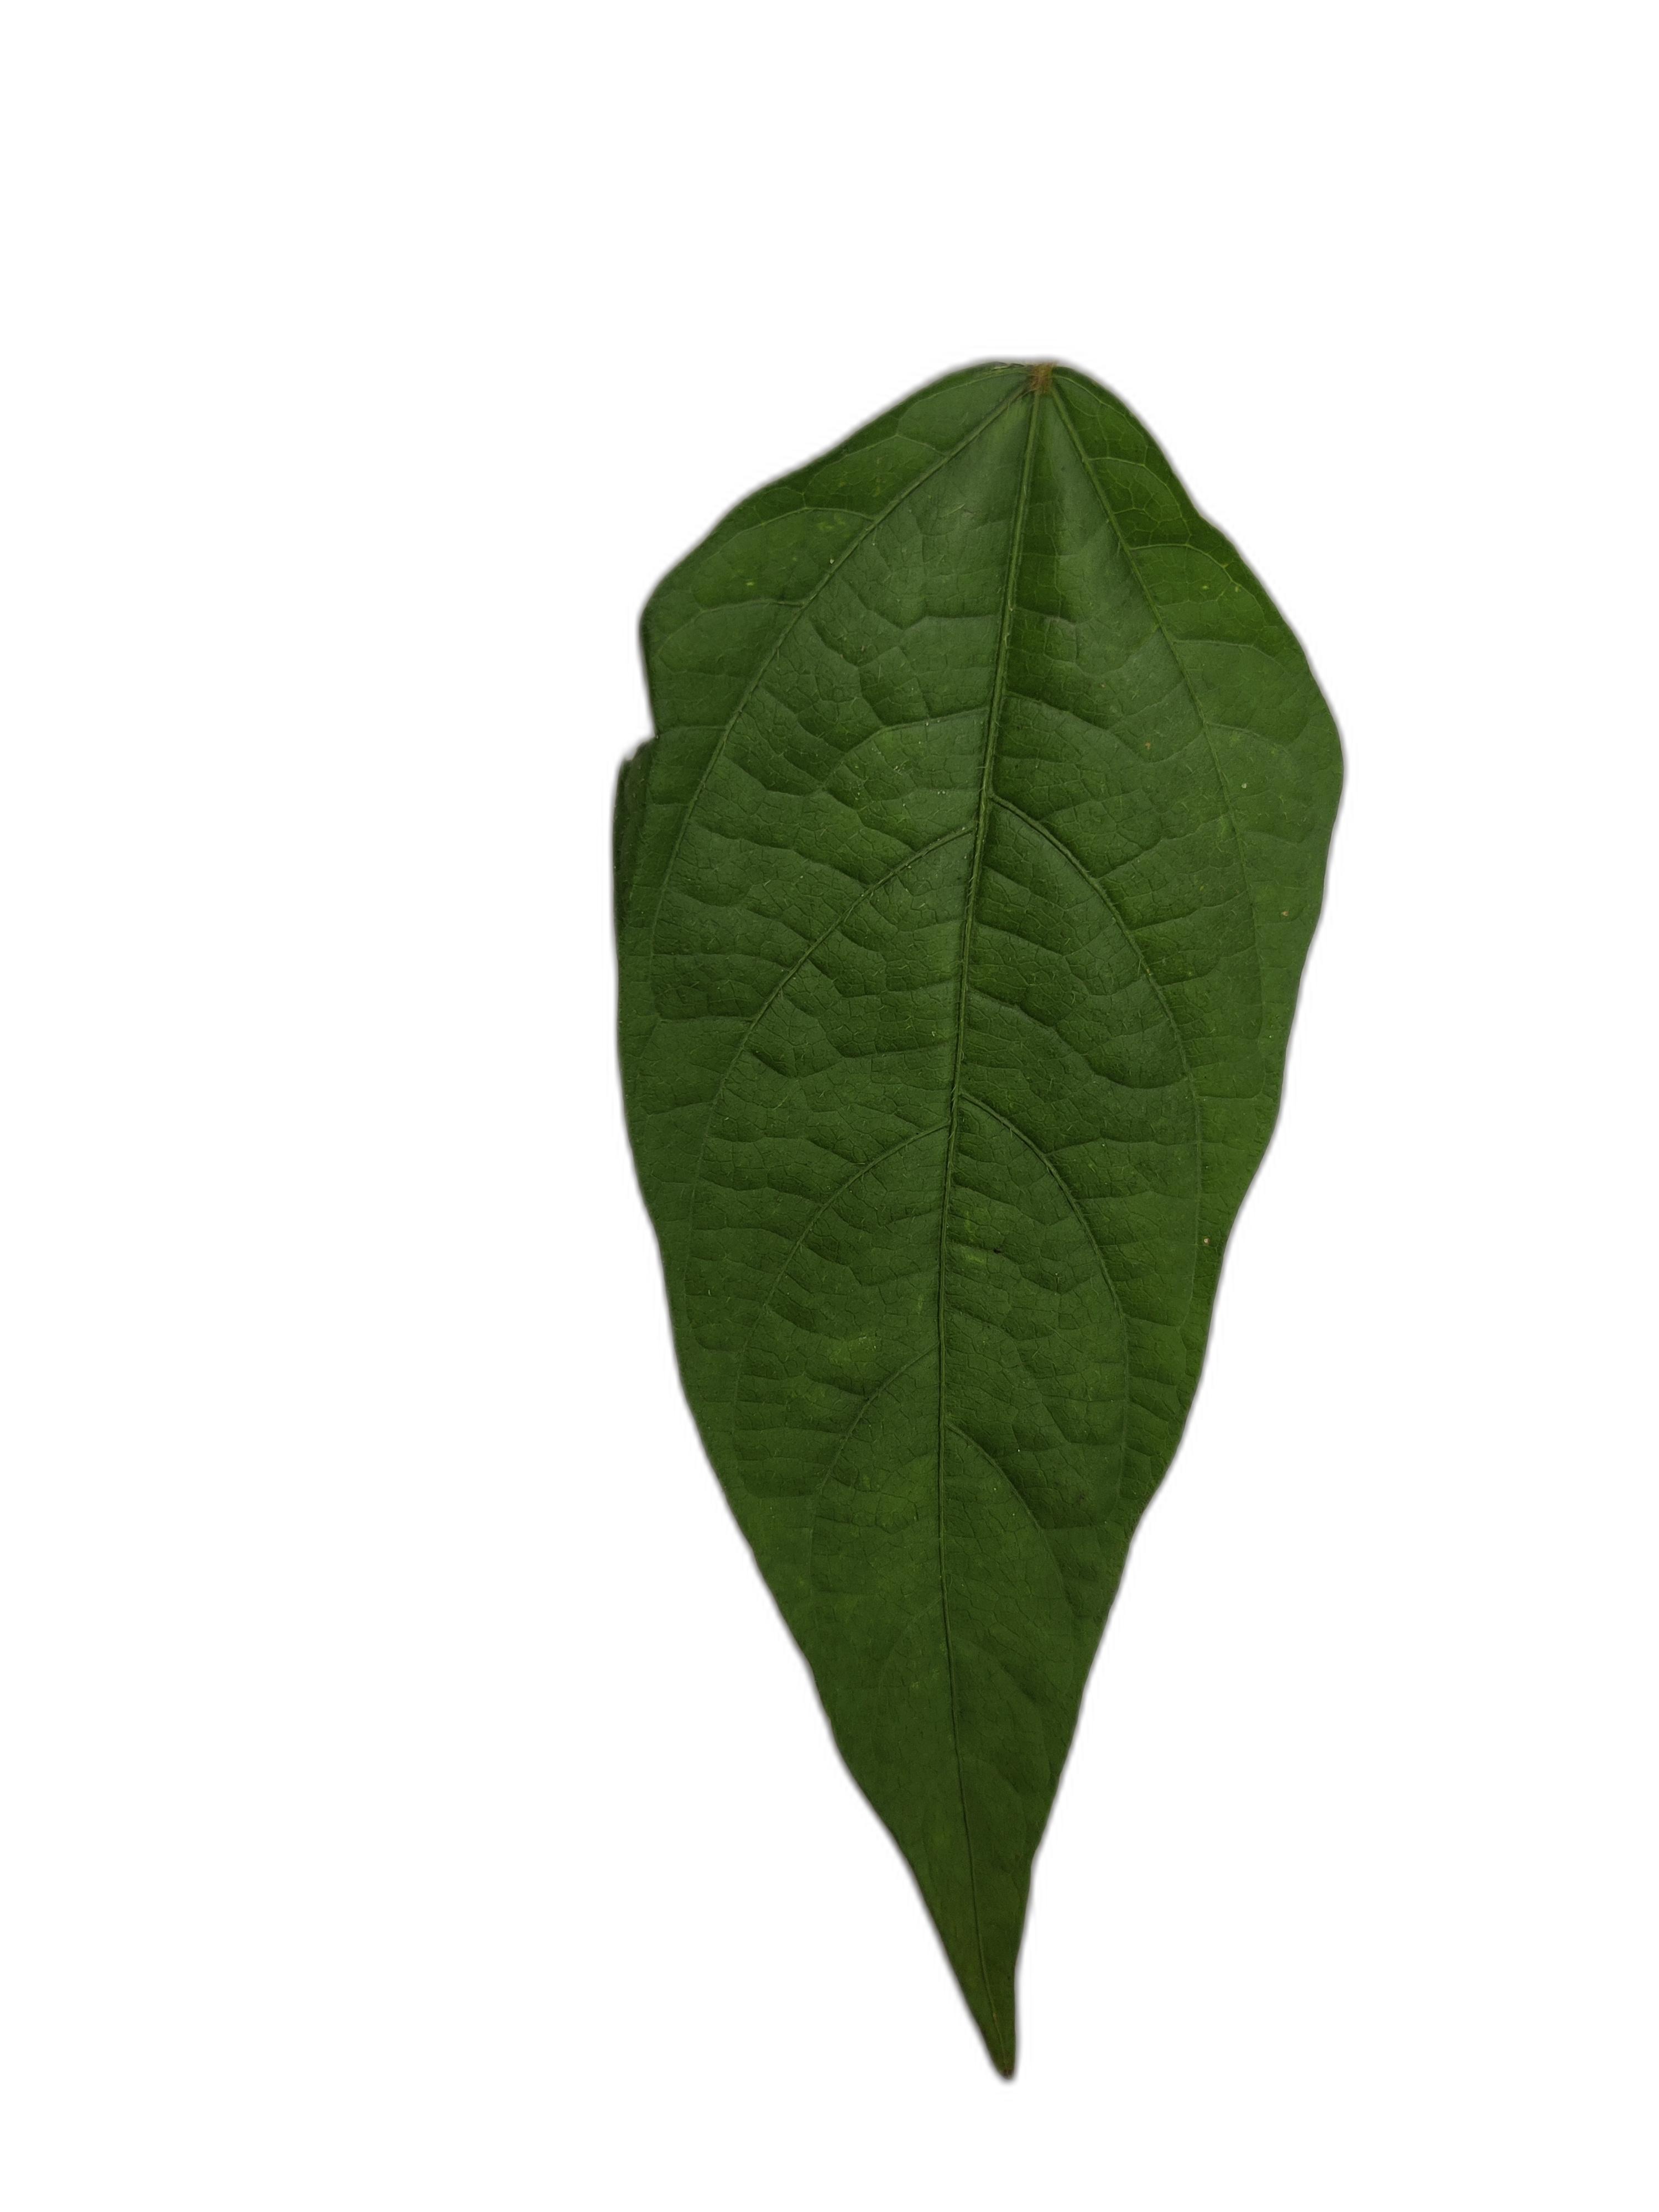
Label: Healthy